Kobe Kaisei College

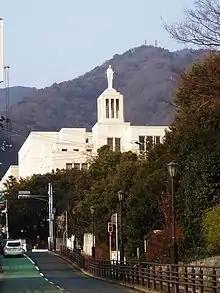
Kobe Kaisei College

The institution was first established as a primary school, and a junior and senior high school in 1951. A junior college was next established in 1955, followed by the opening of a college (university) in 1965. The institution is owned and operated by the Franciscan Missionaries of Mary. It is one of a number of the city's oldest schools that were founded by foreigners to provide a Christian education.